Al Luqta

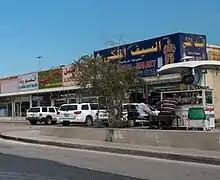
Vendors at the tailor shopping complex in Al Luqta

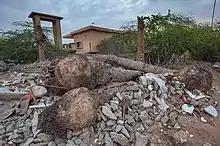
Uprooted palm trees at Makkah Street in Al Luqta

Al Luqta is a district of Al Rayyan City in Qatar, located in the municipality of Al Rayyan.